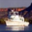
Label: ship